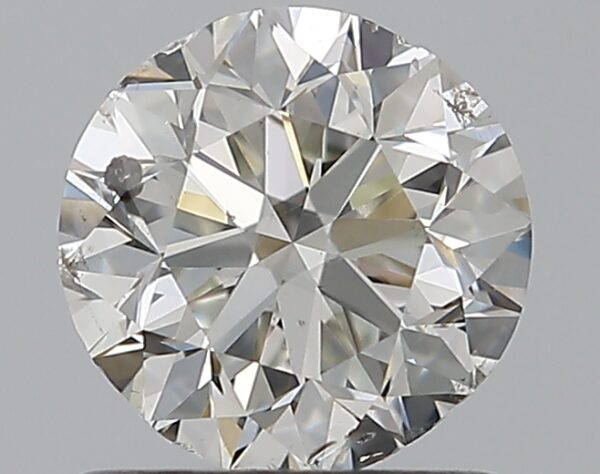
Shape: round
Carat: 1
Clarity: SI2
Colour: H
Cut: GD
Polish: EX
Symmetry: GD
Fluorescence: F
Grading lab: GIA
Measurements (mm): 6.15 x 6.27 x 4.03